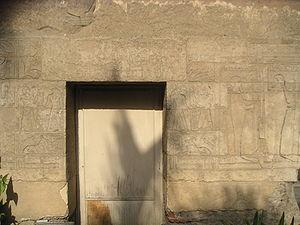
Sheshonq, fils d'Osorkon II était grand prêtre de Ptah sous le règne de ce dernier.